156th Wing

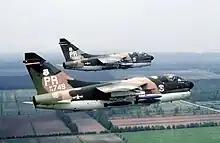
A-7D Corsair II aircraft, AF Ser. No. 70–0957 and 74-1749, assigned to the 198th Tactical Fighter Squadron during exercise "Solid Shield 78" on 1 May 1978.

On 12 January 1981, the Boricua Popular Army, also known as the Macheteros, a group of home grown Marxist aligned Puerto Rican terrorists advocating separation from the United States and establishment of Puerto Rico as an independent nation, infiltrated Muñiz Air National Guard Base. Armed with pipe bombs, they destroyed or damaged a total of eleven PR ANG aircraft: ten A-7D Corsair IIs and a single F-104 Starfighter being retained for eventual static display as a memorial. The terrorist attack was the largest on any U.S. Air Force installation since the Vietnam War, although the ongoing hostage situation in Iran at the time overshadowed this incident in the news media. The eleven Air National Guard jets at Muñiz Air National Guard Base were alleged by socialist organizations to be destined for use against popular insurgents in El Salvador. These allegations were never proven and may have been self-serving propaganda.